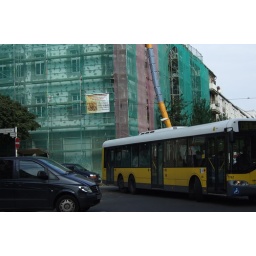
yellow bus passing by every 10 minutes